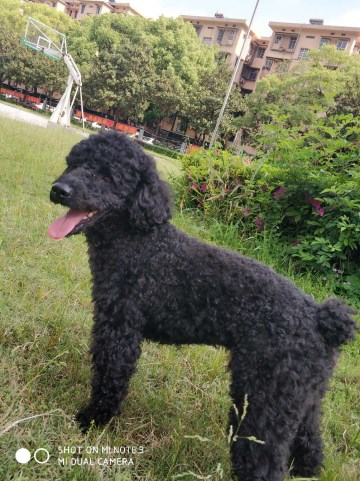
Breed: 2925-n000114-toy_poodle